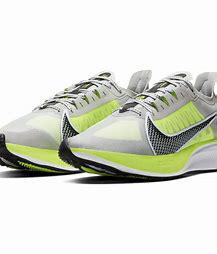
Brand: Nike
Model: Zoom Gravity